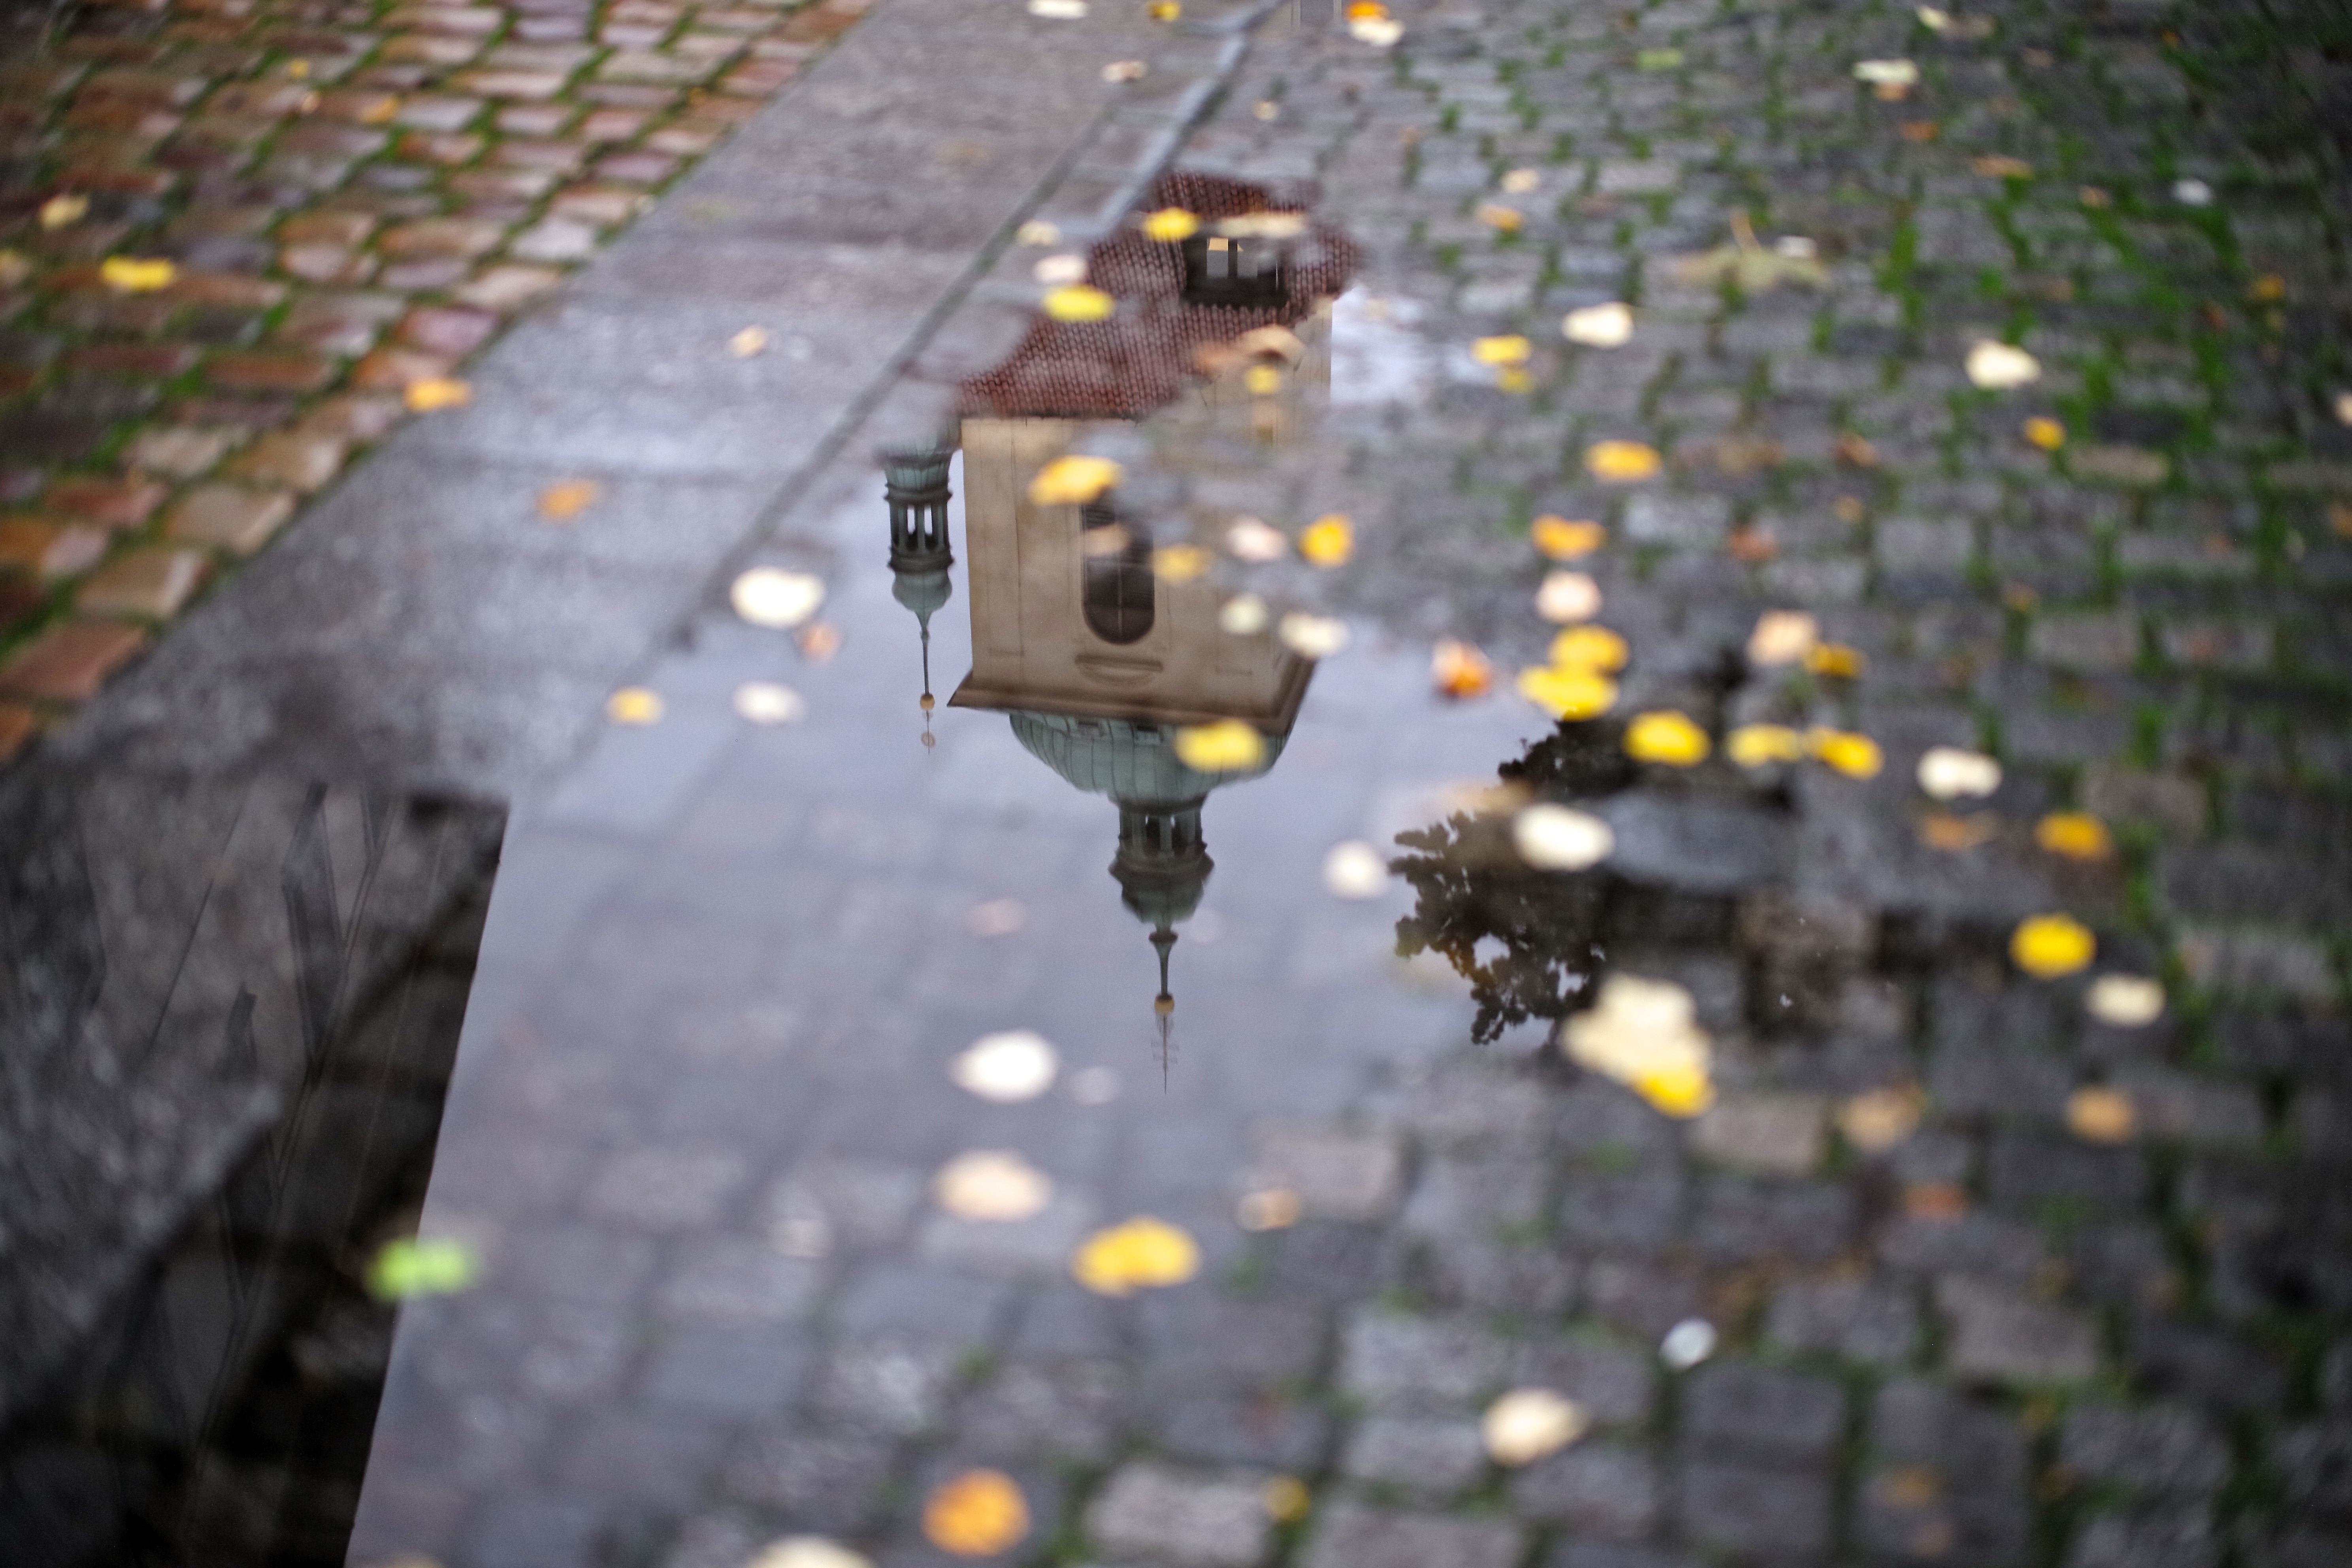
sunlight, morning, rain, leaf, fall, sidewalk, wet, city, asphalt, pavement, green, reflection, puddle, autumn, church, prague, yellow, leaves, m, spires, 50, leica, 240, summilux, czech, cesko, praha, cobblestones, road surface